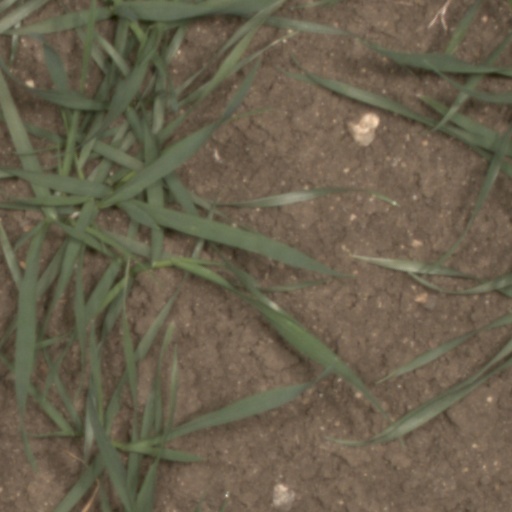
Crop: wheat